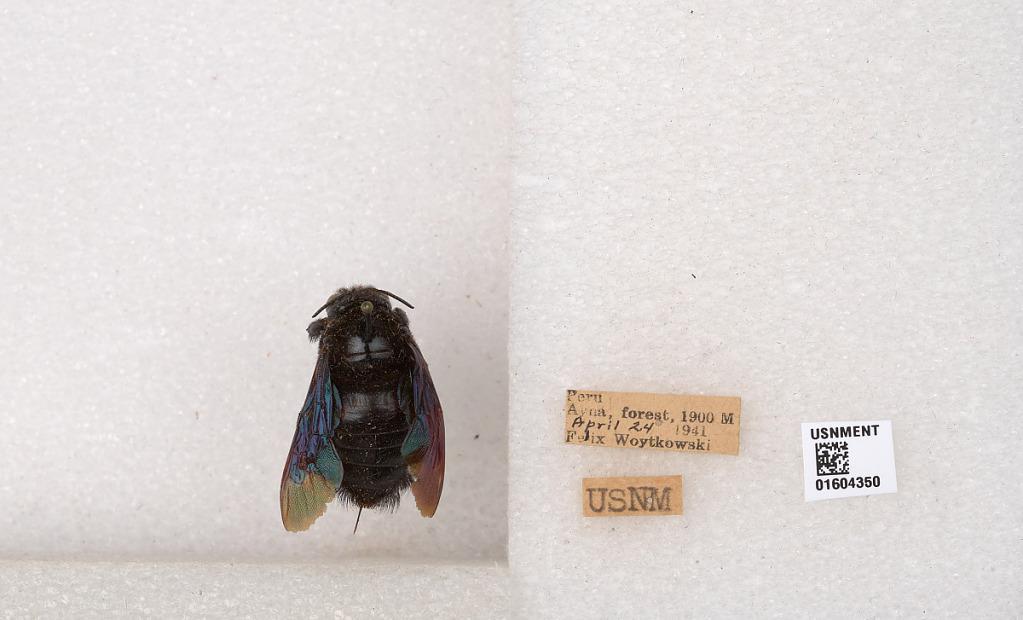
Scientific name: Xylocopa
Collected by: H. Wing
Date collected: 1941-4-24
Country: Peru
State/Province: Ayacucho
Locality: Ayna, forest